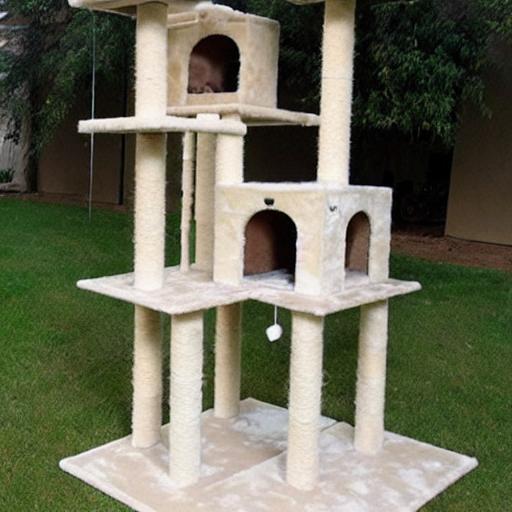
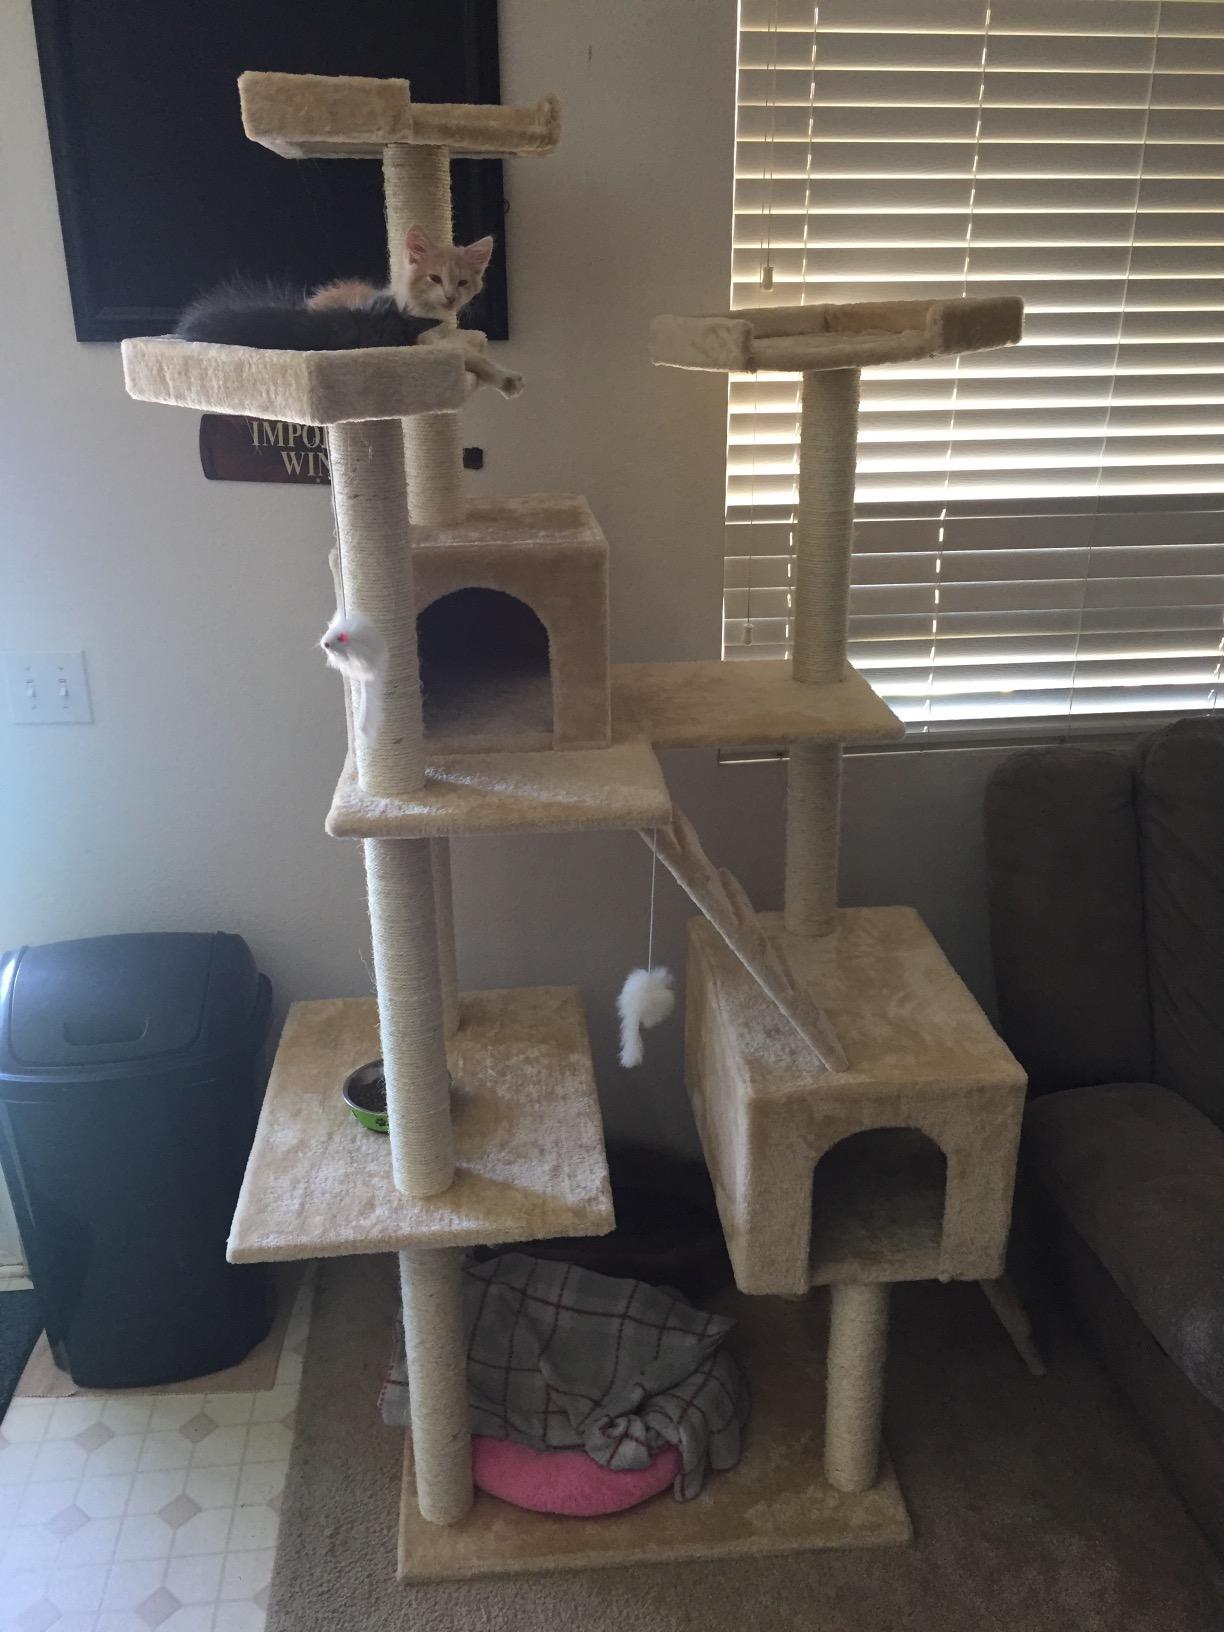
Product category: items_cat tree
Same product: no